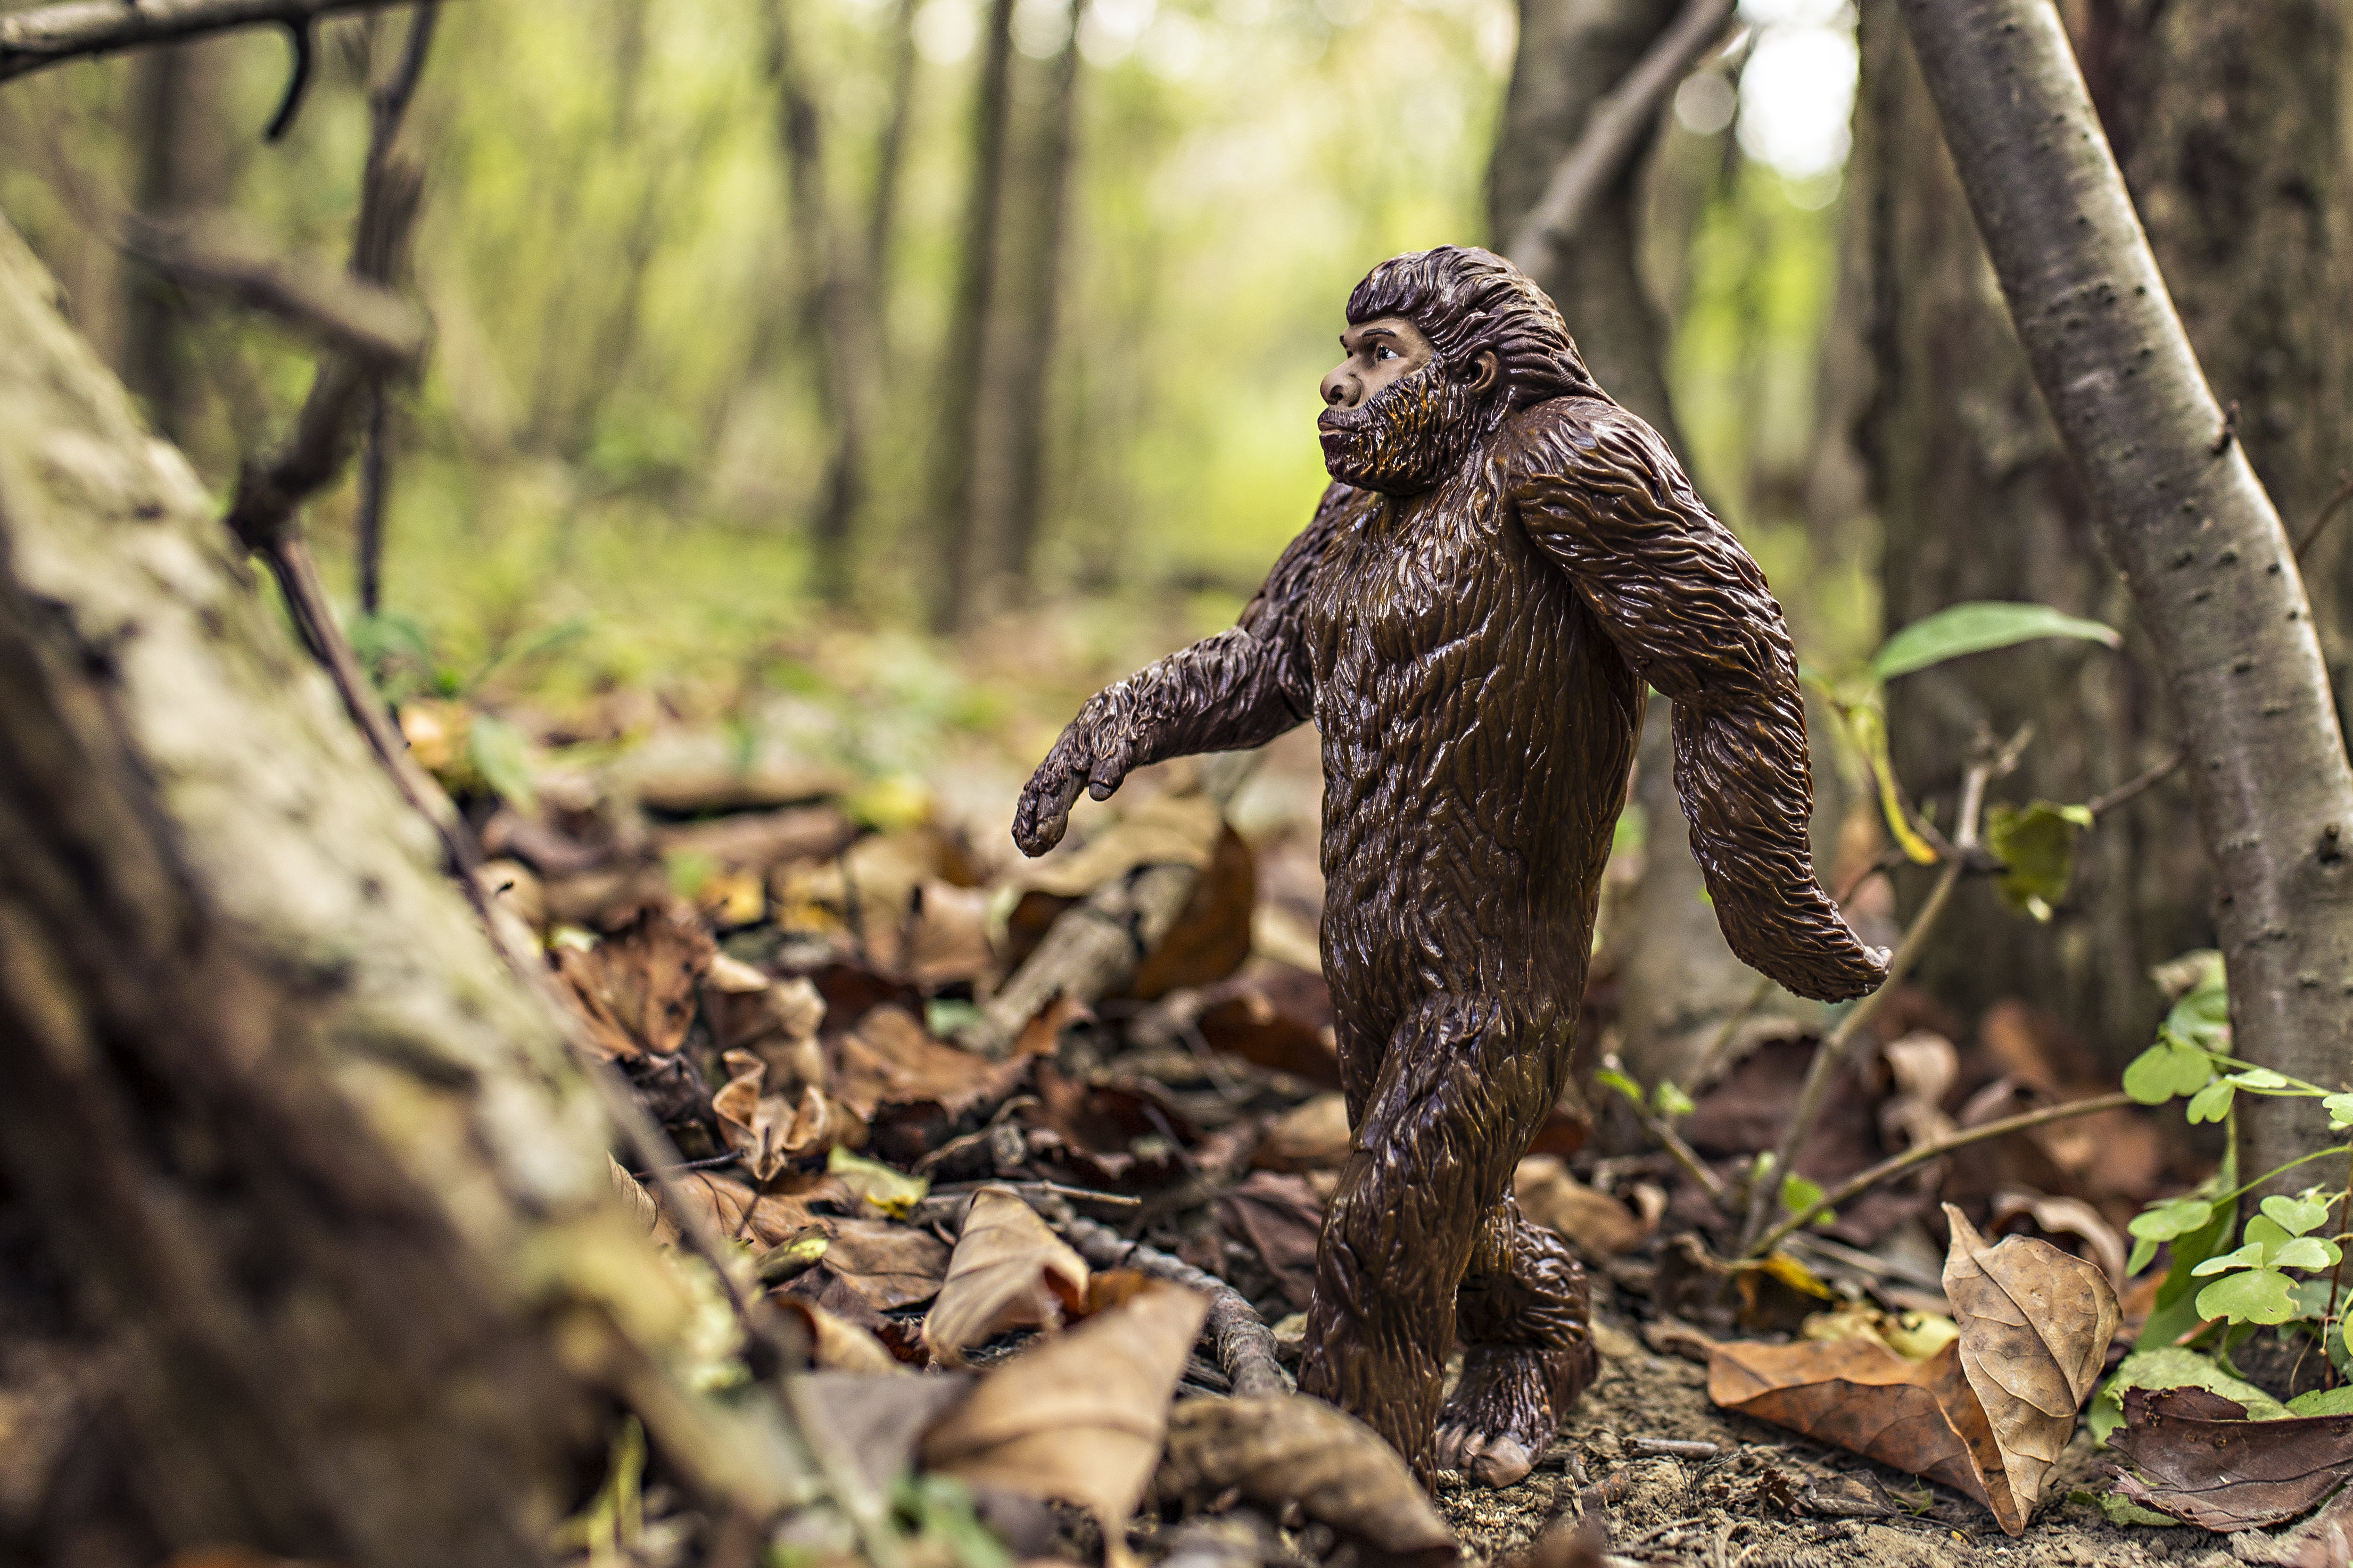
nature, forest, wilderness, walking, animal, wildlife, jungle, monkey, toy, fauna, gorilla, figure, rainforest, hairy, monster, evolution, woodland, habitat, strong, jurassic, bigfoot, natural environment, neanderthals